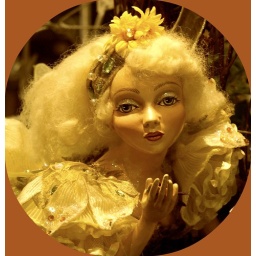
I like her,this girl on a shoe string.Her mind is in her heartwhere real intelligencehas always dwelt.